MAZ-7310

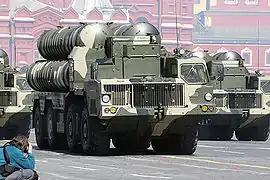
MAZ-7910 with air defense missile complex S-300 (missile).

The MAZ-543M version was designed to carry the BM-30 Smerch Multiple rocket launcher.